Open matte

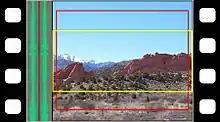
A frame from a 35 mm film print. Here, the picture is framed for the intended theatrical aspect ratio (inside the yellow box). The picture outside of the yellow box is matted out when the film is shown in widescreen. For television and home media versions, a large portion of the picture can be used (inside the red box) with an open matte.

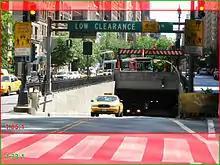
Open matte example with a slight shift of the image section upwards.

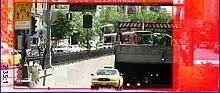
Aspect ratio 2.35:1 versus 1.85:1

Open matte is a filming technique that involves matting out the top and bottom of the film frame in the movie projector (known as a "soft matte") for the widescreen theatrical release and then scanning the film without a matte (at Academy ratio) for a full screen home video release, thus not only providing a much better full frame presentation than cropping, but considerably more convenient than pan and scan. It is roughly equivalent to an uncropped version of the film.